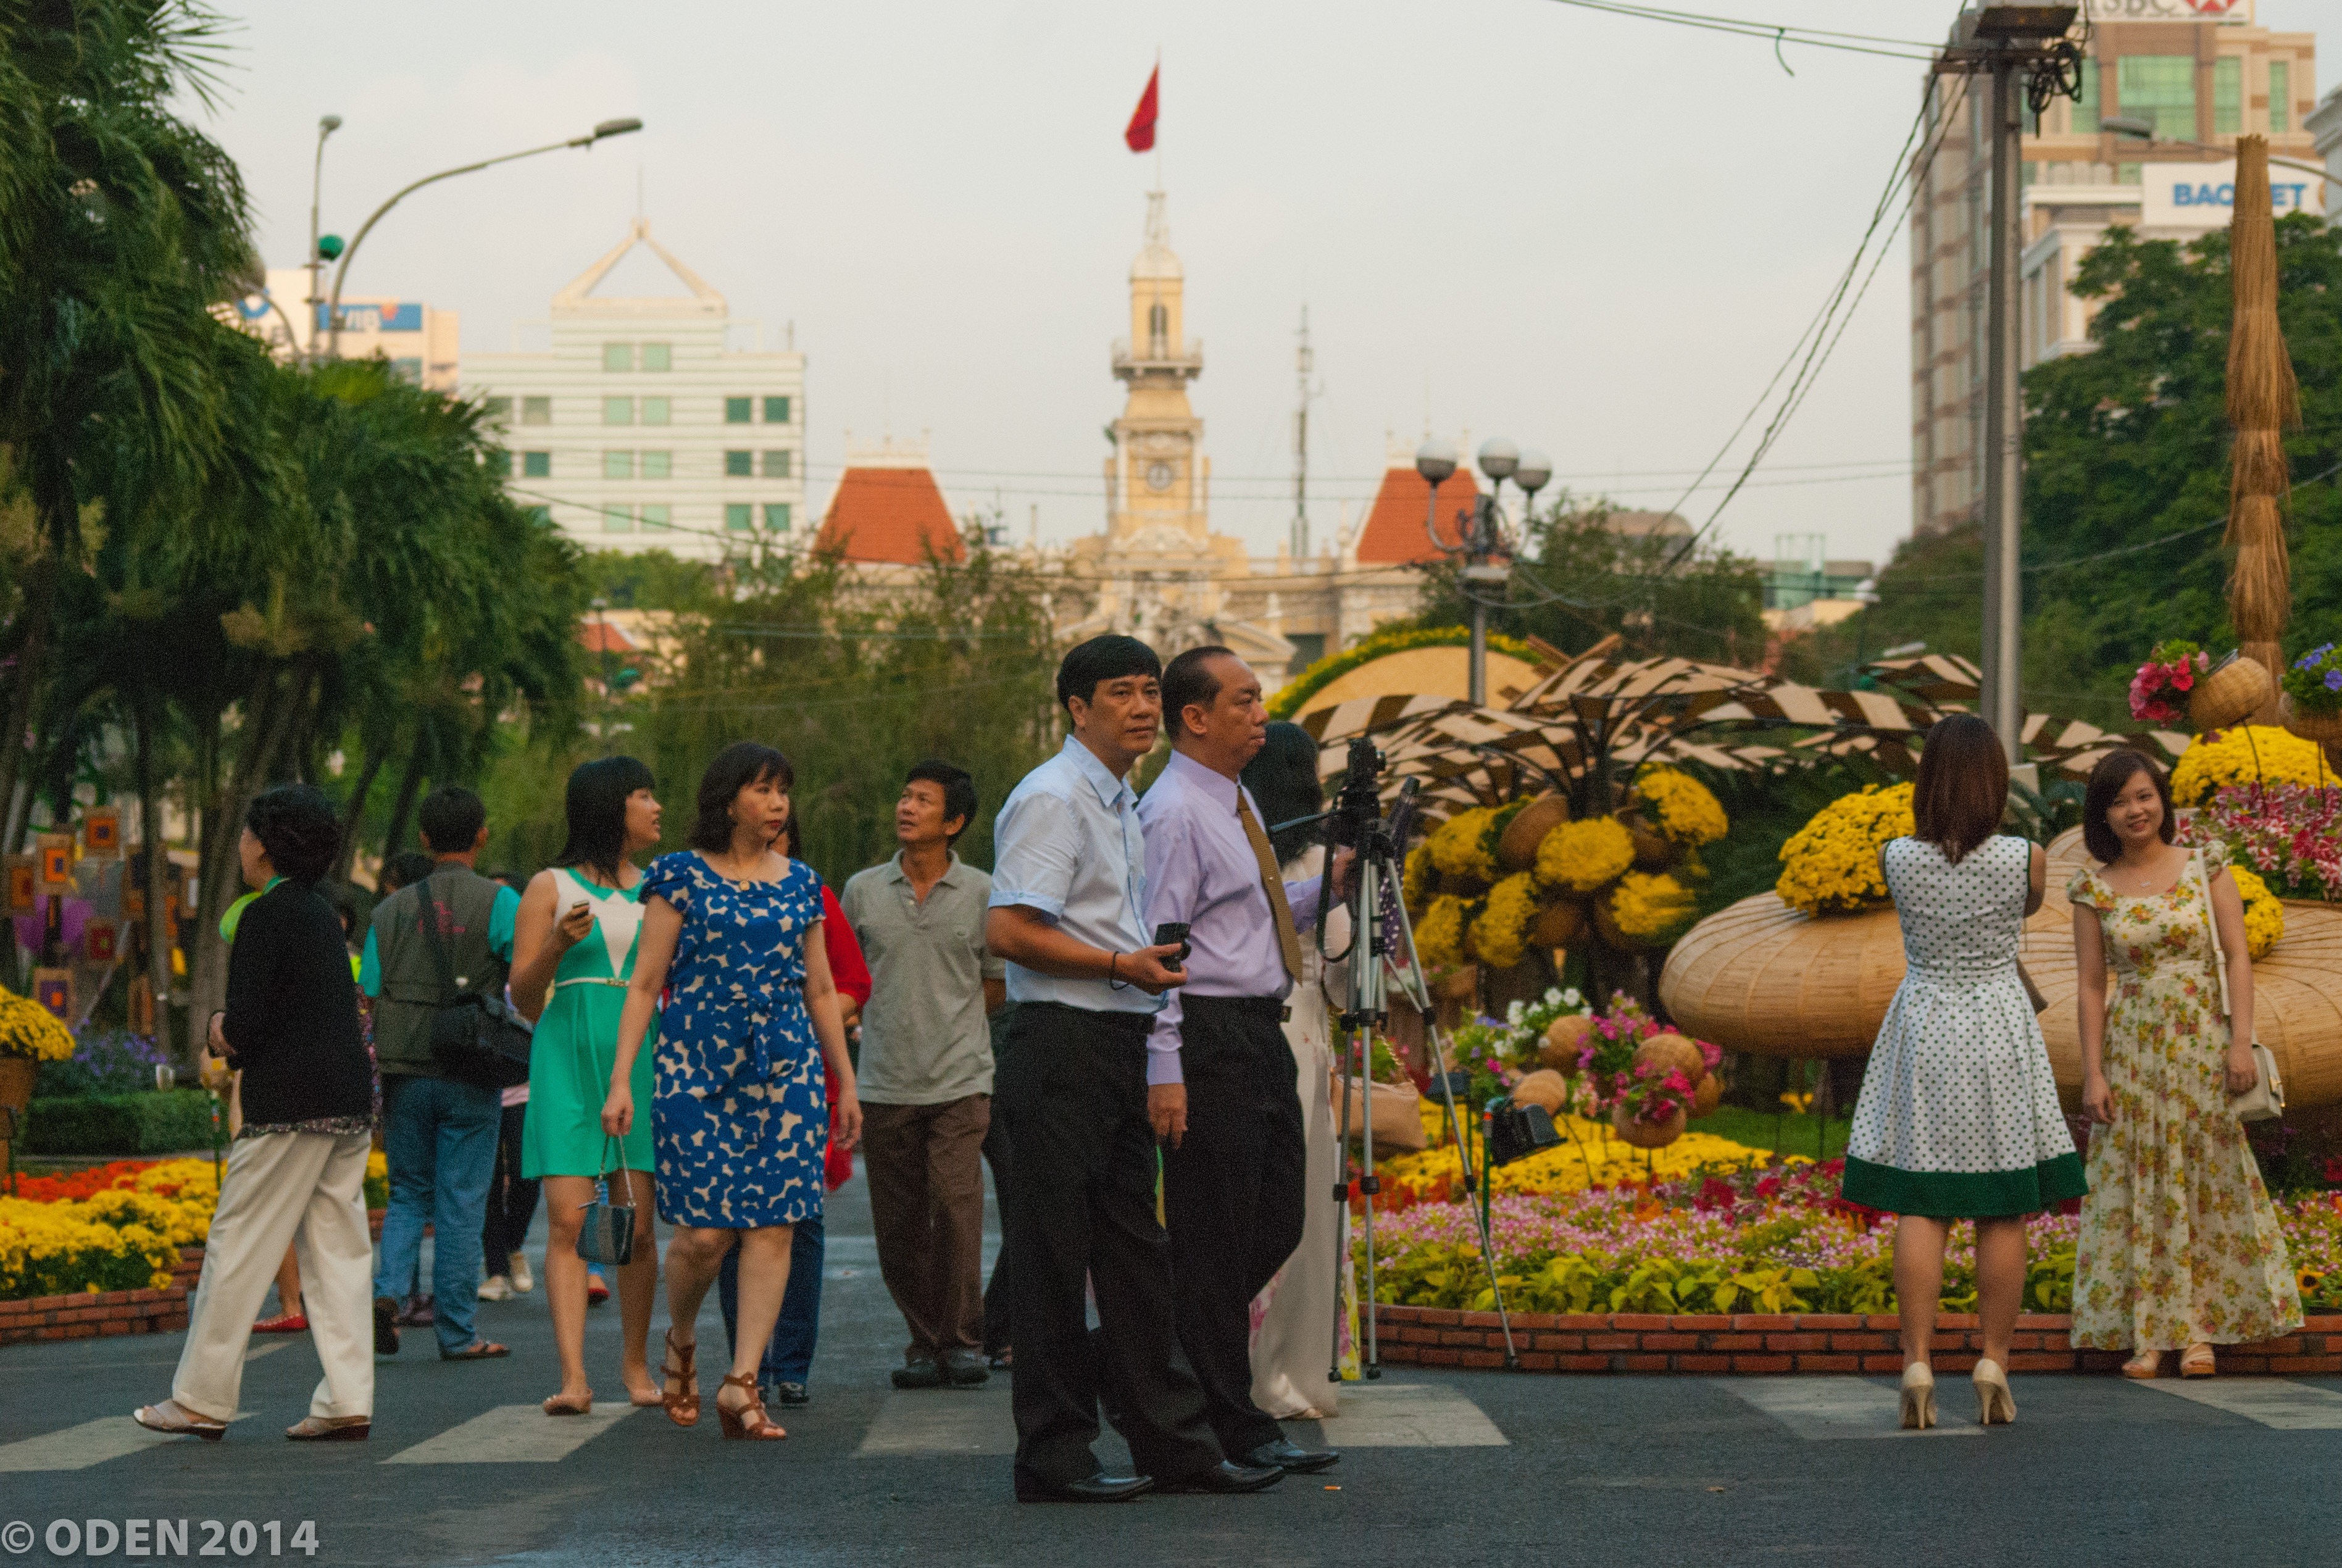
walking, people, street, city, spring, tourism, flowers, saigon, festival, happy, temple, tradition, vietnam